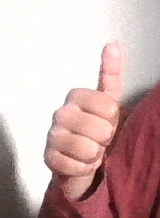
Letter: aleff